Arrondissements of the Corrèze department

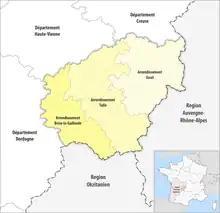
Map of arrondissements of the Corrèze department.

The 3 arrondissements of the Corrèze department are: